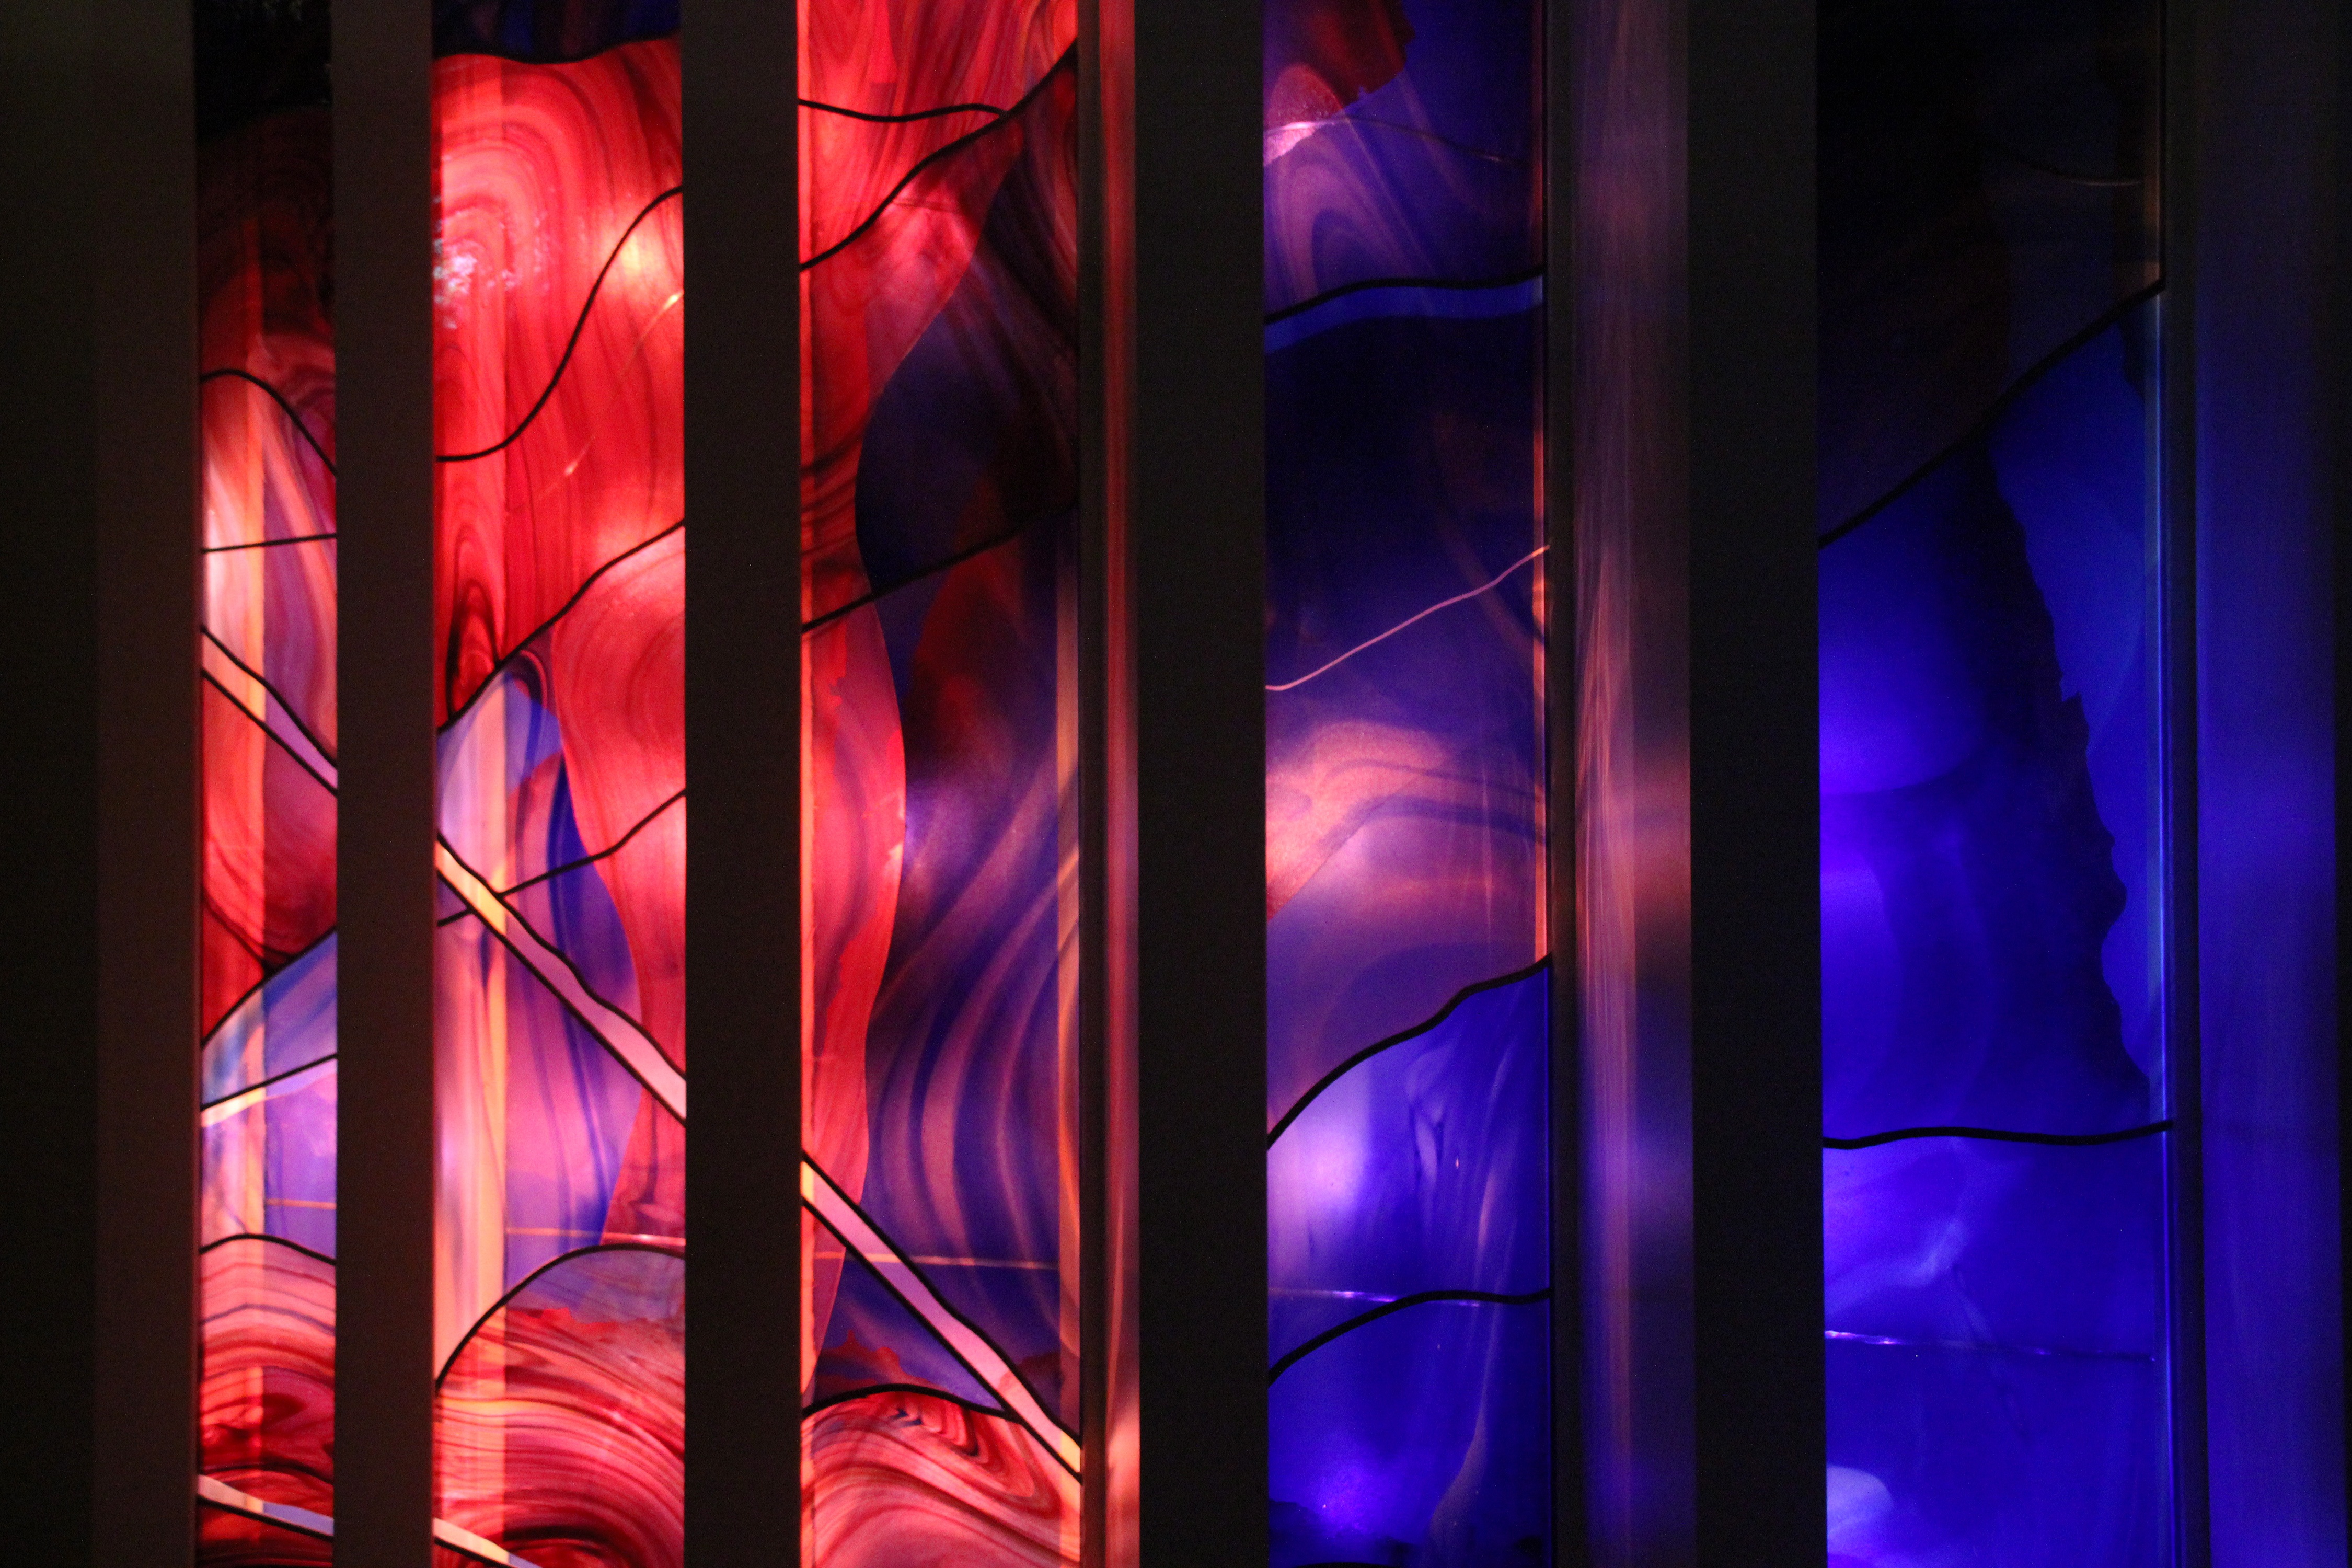
light, night, window, glass, line, reflection, red, color, darkness, blue, colorful, lighting, interior design, symmetry, shape